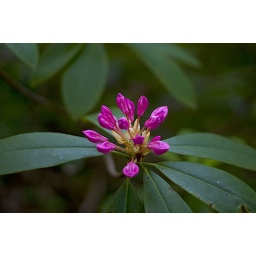
flower near larch mountain